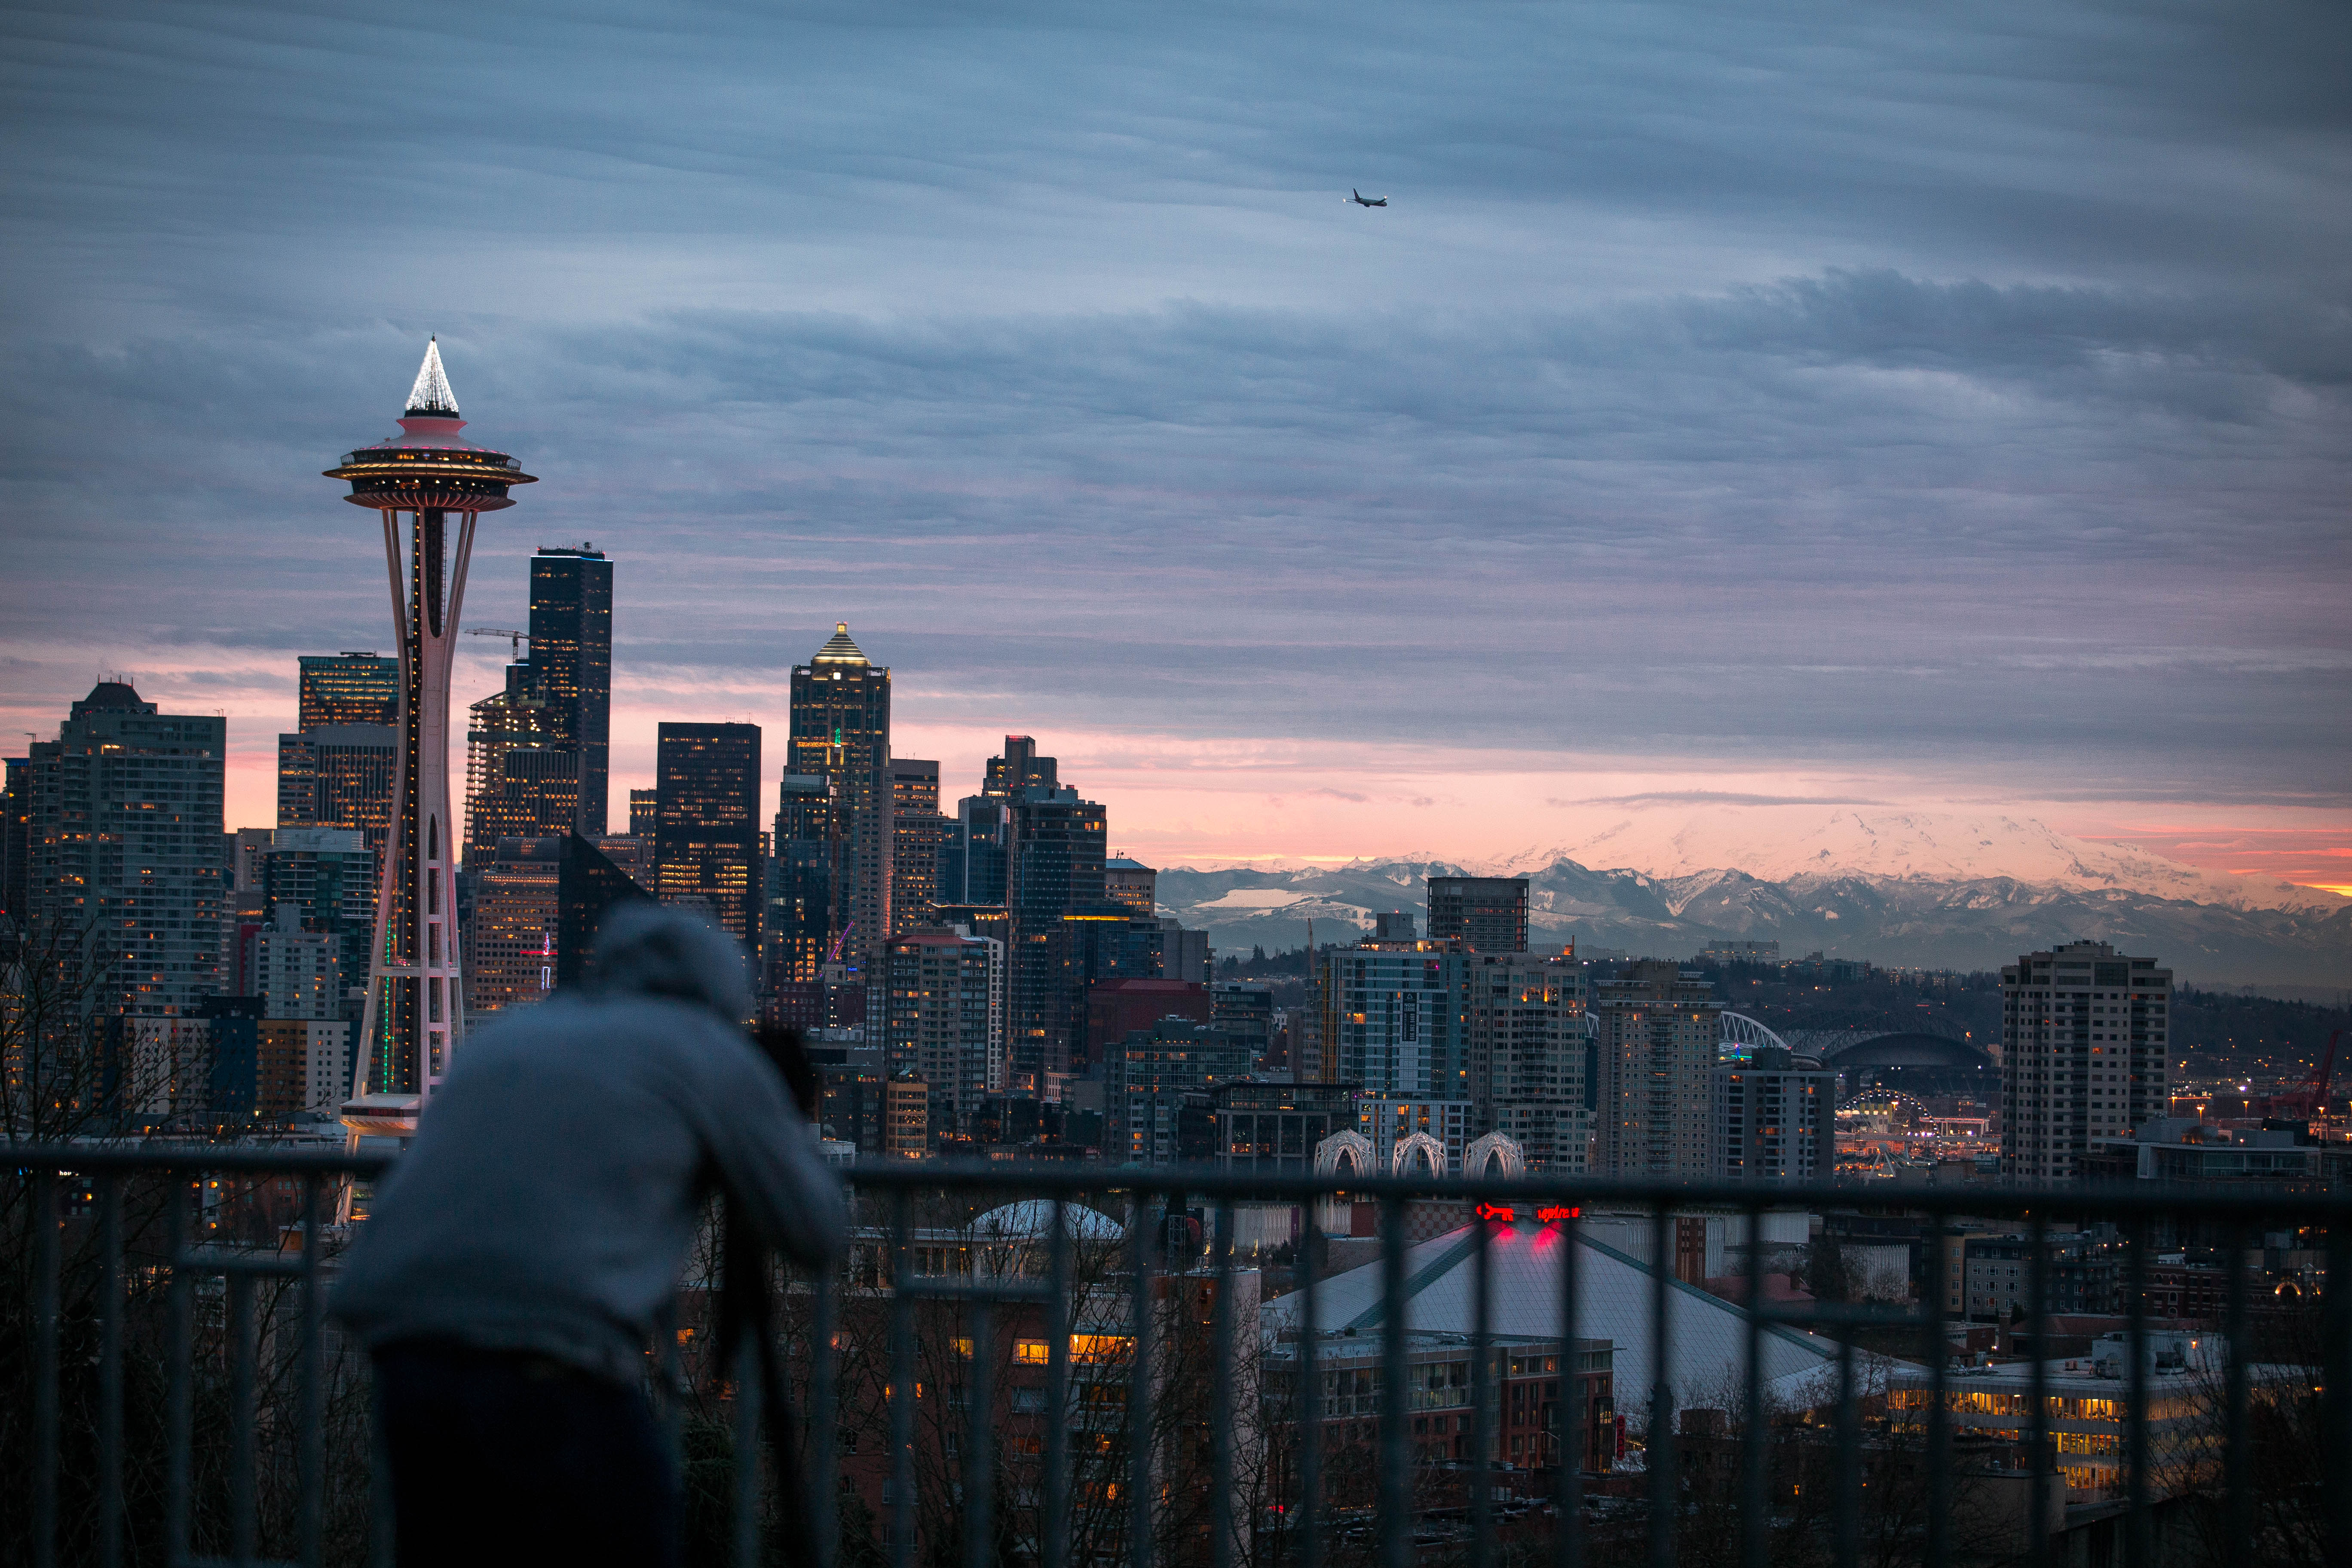
horizon, cloud, sky, sunset, skyline, night, morning, building, dawn, city, skyscraper, cityscape, downtown, dusk, evening, reflection, tower, landmark, metropolis, urban area, human settlement, atmosphere of earth, metropolitan area